Feldberg Lake District Nature Park

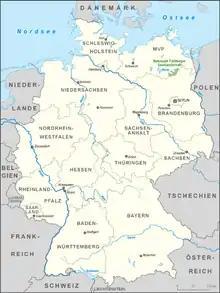
Location

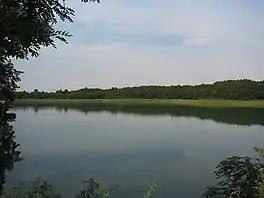
The Breite Luzin in the nature park

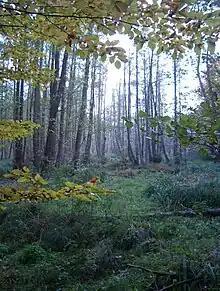
Alder carr in one of the numerous wet areas

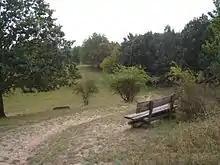
Dry biotope and footpath with numerous viewing points

The Feldberg Lake District Nature Park lies in the southeast of the German state of Mecklenburg-Vorpommern in the district of Mecklenburgische Seenplatte. A large part of the nature park lies within the municipality of the same name, the Feldberger Seenlandschaft ("Feldberg Lake District"). In addition the municipalities of Wokuhl-Dabelow, Grünow, Carpin, Godendorf and parts of the towns of Woldegk and Neustrelitz fall within the nature park. The western end of the park is also a part of Müritz National Park.